Ronald Wingate

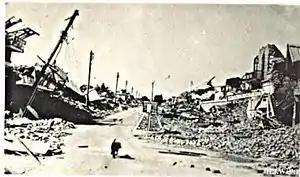
Quetta after the earthquake

In May 1935, Wingate was granted a year's leave and went to Vichy for a much needed vacation with his wife. While in Vichy, Wingate heard of the terrible 1935 Quetta earthquake and returned immediately to England to see if his services were required by the government. Because of his loyalty to Quetta, Wingate volunteered to return there immediately. He was not asked to return immediately, but in October (after less than half of his promised leave), Wingate was ordered to return to India and become the Revenue Commissioner of Baluchistan.